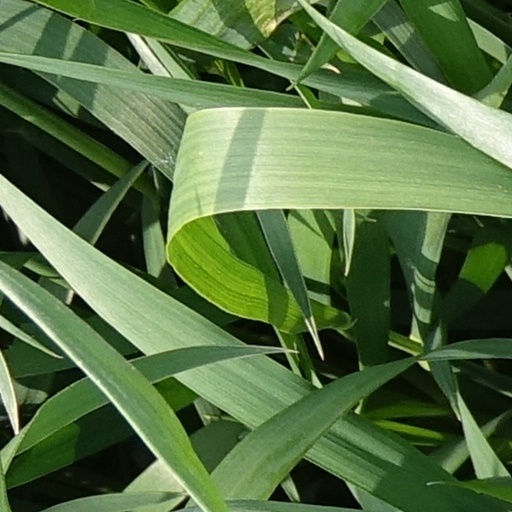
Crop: wheat